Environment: real
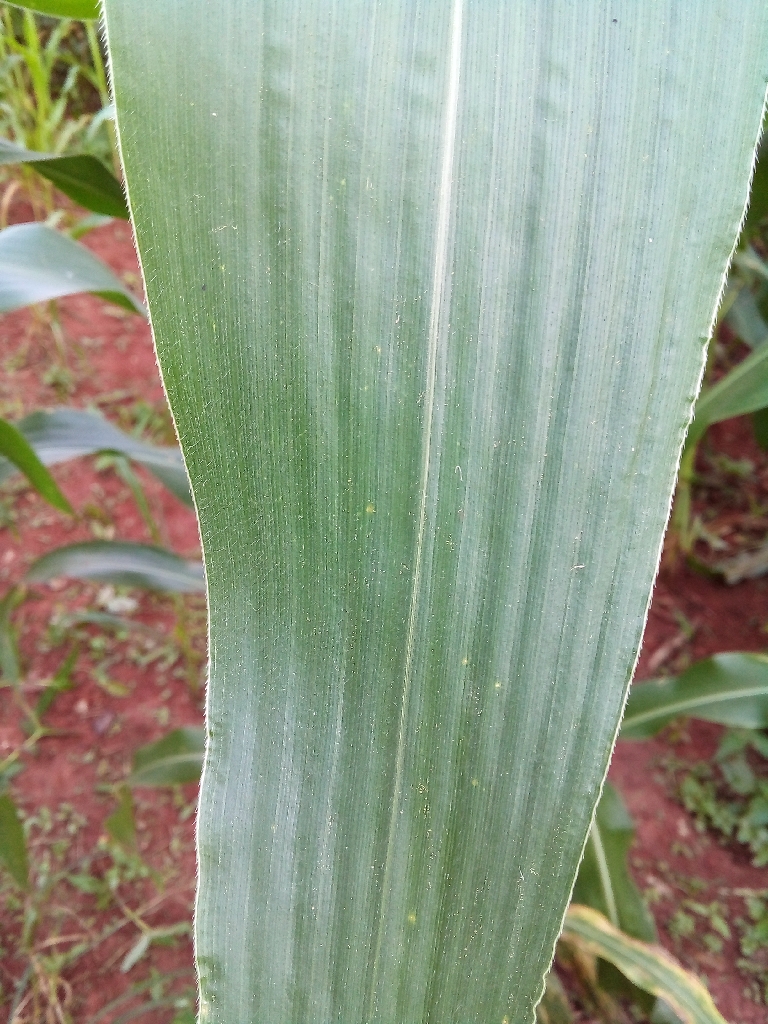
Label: healthy